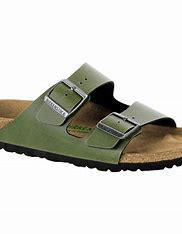
Brand: Birkenstock
Model: 100